Canberra

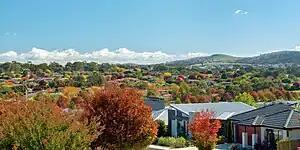
Autumn foliage in Canberra

The urban environs of the city of Canberra straddle the Ginninderra plain, Molonglo plain, the Limestone plain, and the Tuggeranong plain (Isabella's Plain). The Molonglo River which flows across the Molonglo plain has been dammed to form the national capital's iconic feature Lake Burley Griffin. The Molonglo then flows into the Murrumbidgee north-west of Canberra, which in turn flows north-west toward the New South Wales town of Yass. The Queanbeyan River joins the Molonglo River at Oaks Estate just within the ACT.